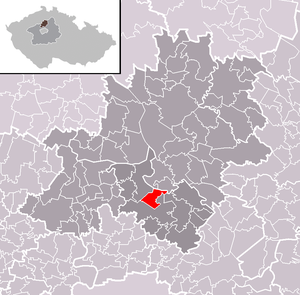
Libiš est une commune du district de Mělník, dans la région de Bohême-Centrale, en République tchèque. Sa population s'élevait à 2 248 habitants en 2020.